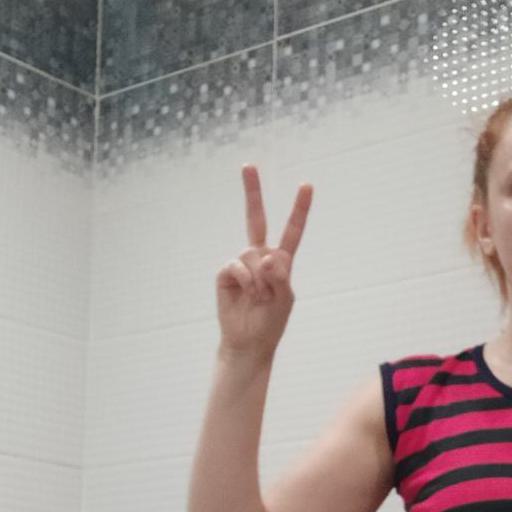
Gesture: peace